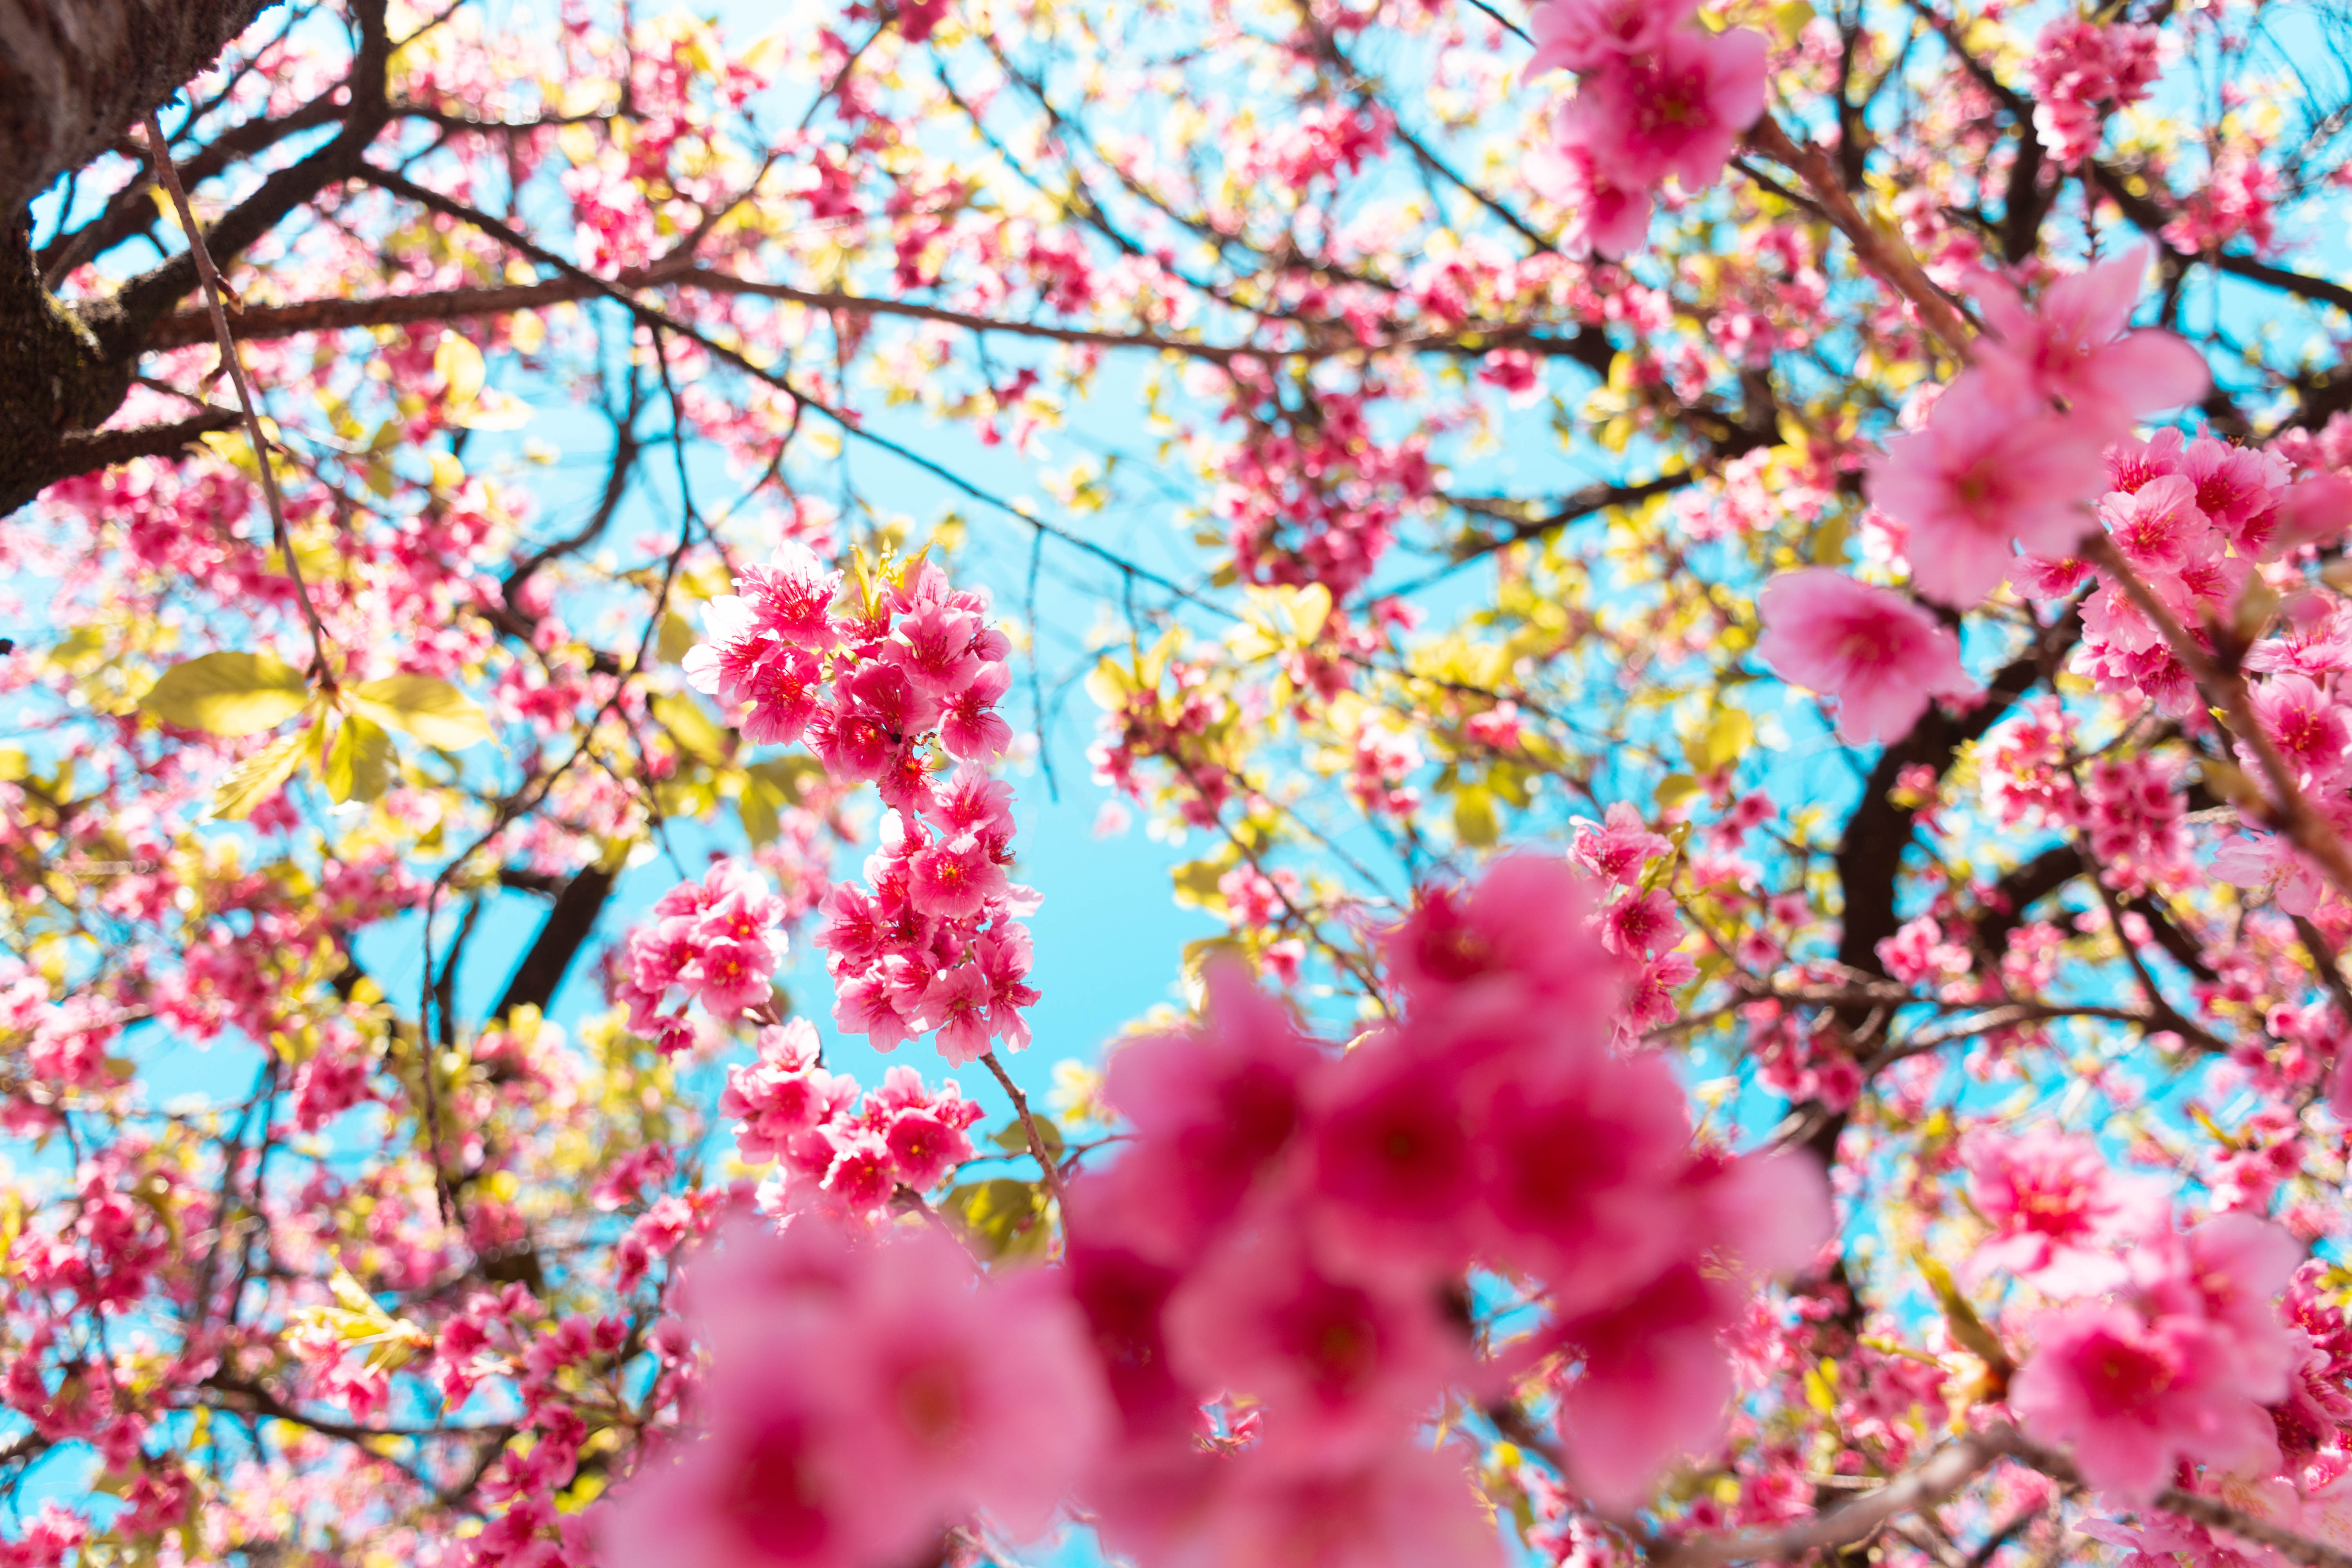
flower, spring, branches, tree, pink, blossom, cherry blossom, plant, branch, Colorfulness, pattern